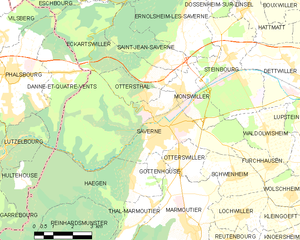
Saverne
Kort over kommunen
Kort over kommunen
Saverne er en by og kommune i departementet Bas-Rhin i den franske region Alsace.